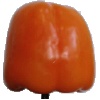
Label: orange_pepper